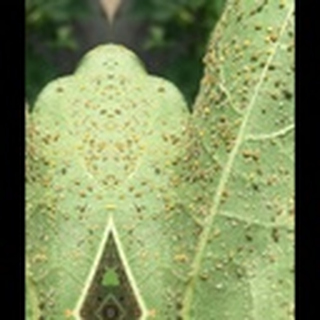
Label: cotton_aphids